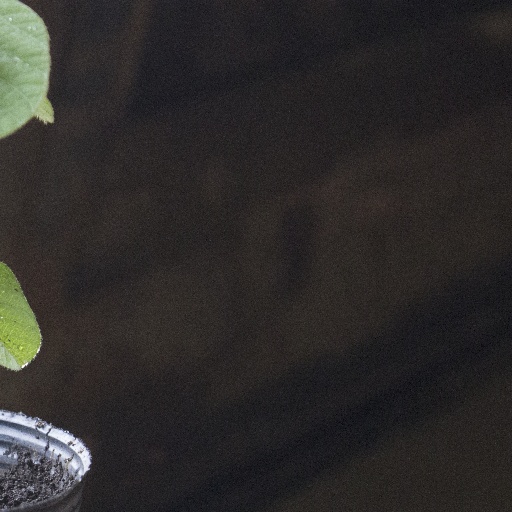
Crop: soybean